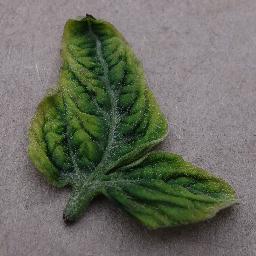
Label: Tomato___Tomato_Yellow_Leaf_Curl_Virus